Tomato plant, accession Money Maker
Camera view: vertical (180 deg); turntable rotation: 30 degrees
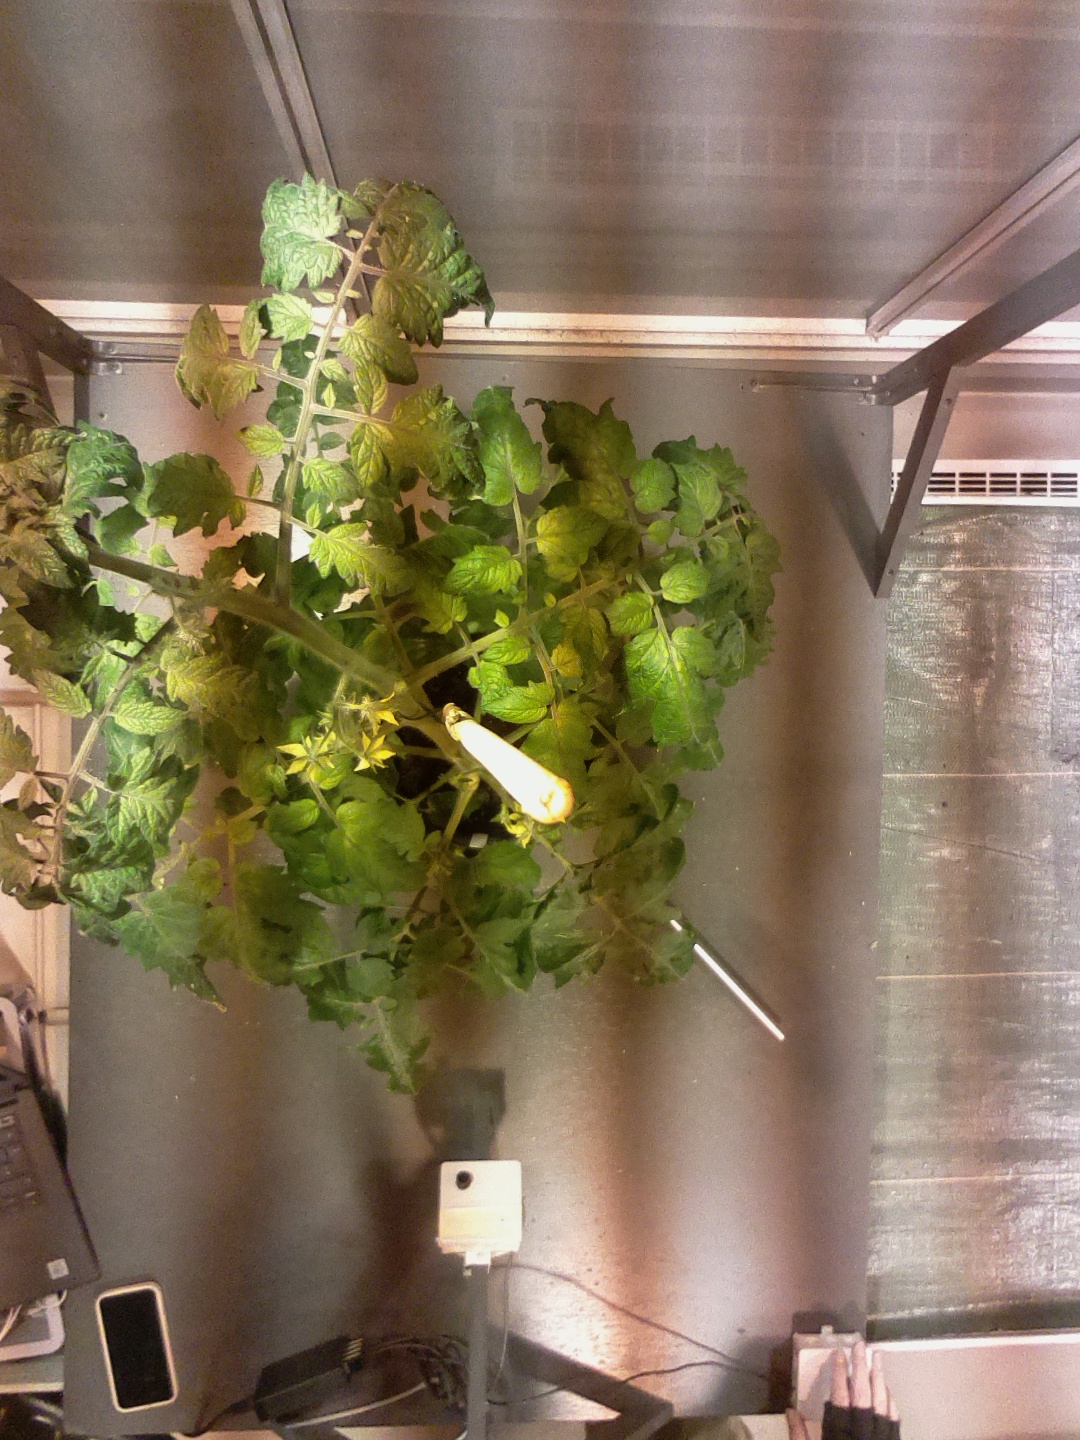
BBCH growth stage 68: Full flowering, 80%-90% of flowers open, more petals falling